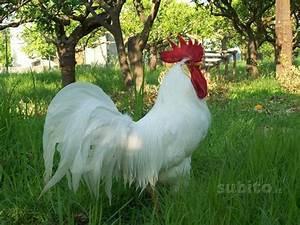
chicken